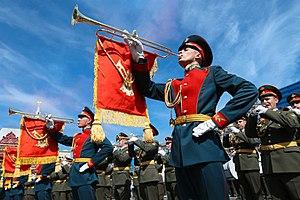
En France, un orchestre de batterie-fanfare est un ensemble musical composé de cuivres naturels et quelques percussions.